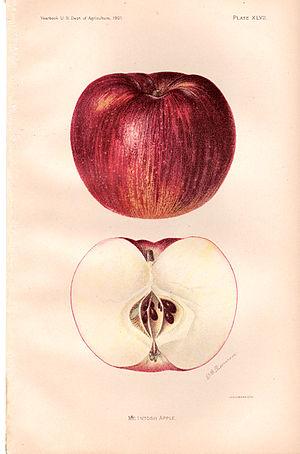
McIntosh est un cultivar de pommier domestique.